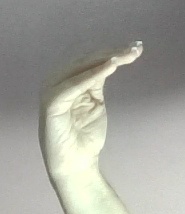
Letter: haa